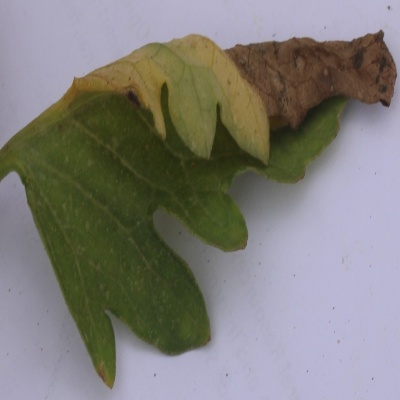
Crop: Tomato
Condition: verticulium wilt